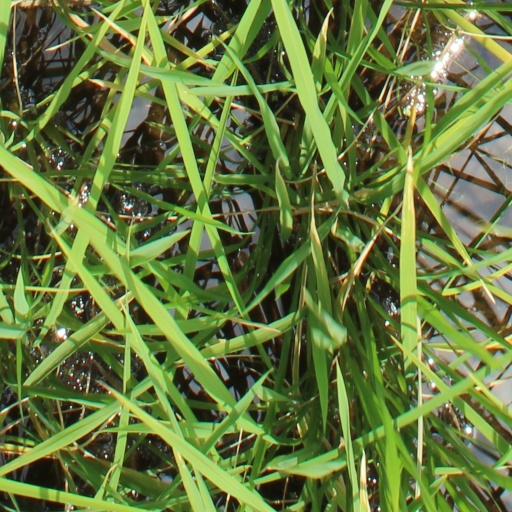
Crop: rice